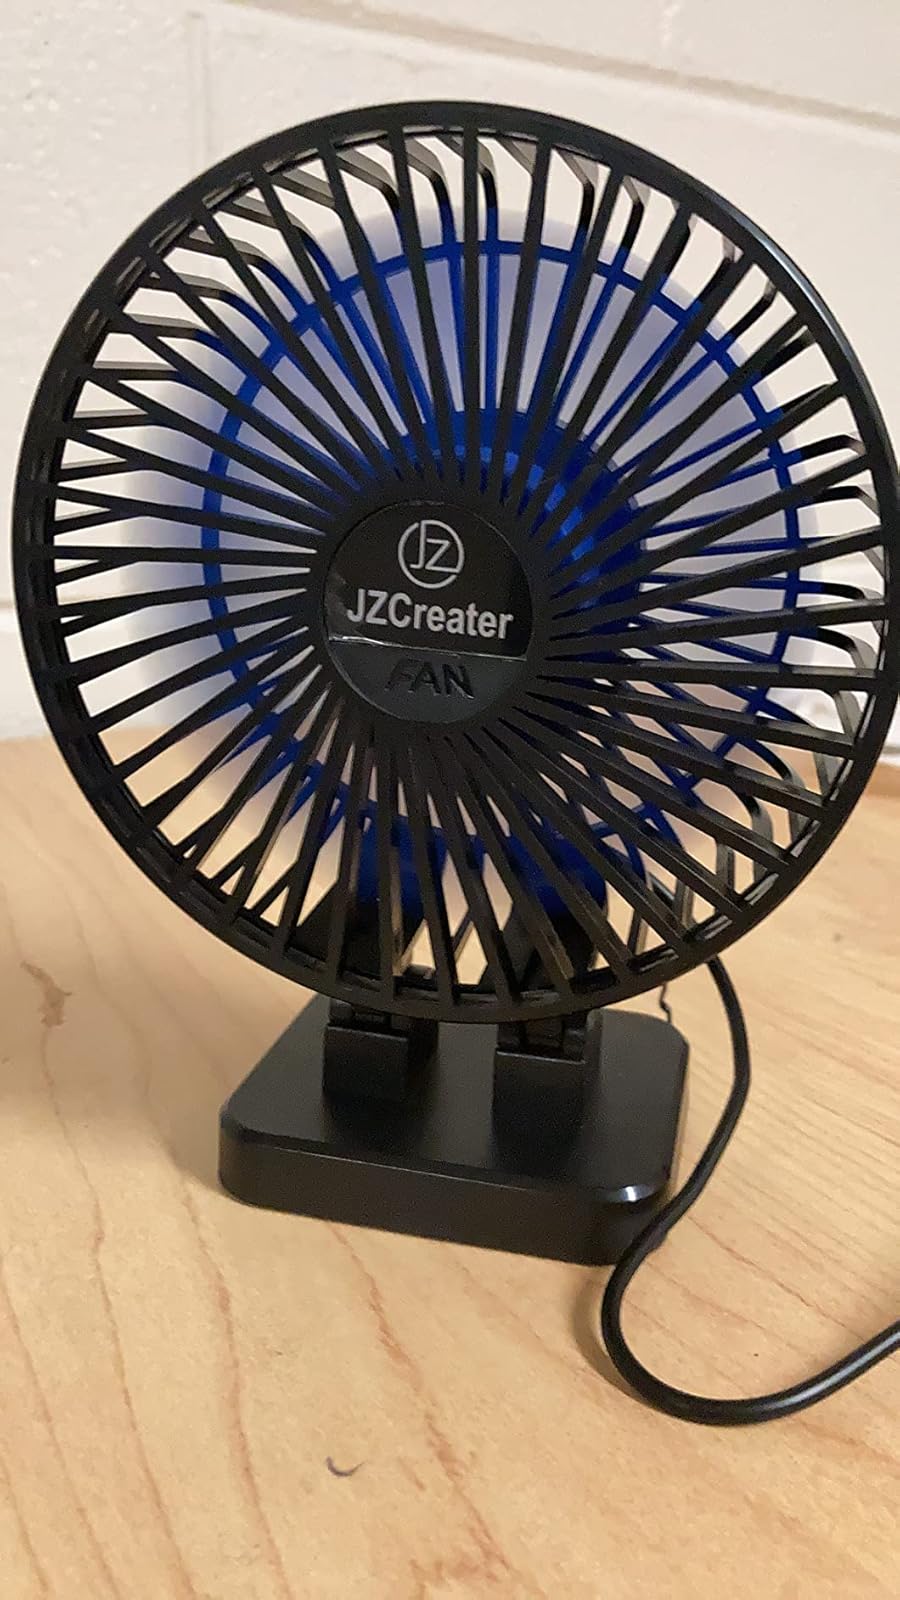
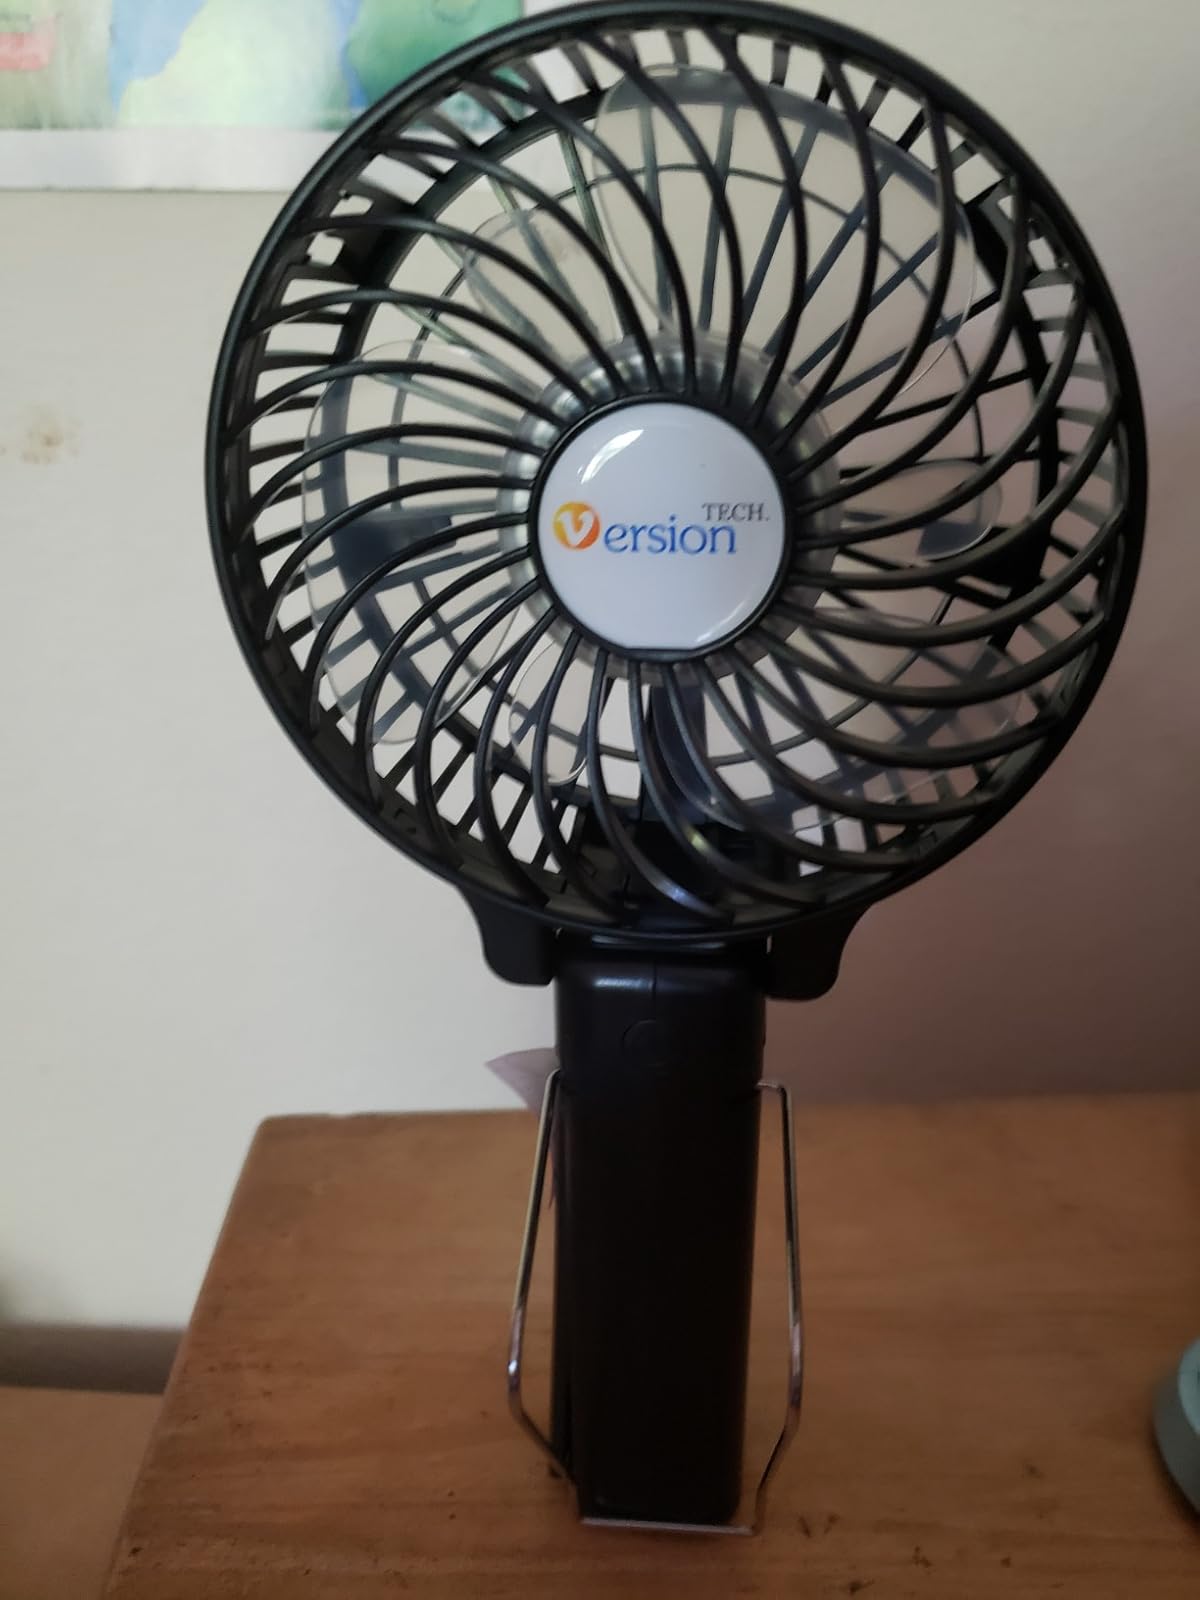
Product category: fan
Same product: no